Temple of Juno Lacinia (Crotone)

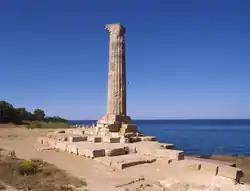
The ruins of the Temple of Hera Lacinia

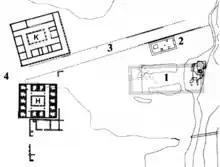
Sanctuary of Hera Lacinia 1:temple 2:Building B 3:Via Sacra H:hestiatorion K:katagoghion

The Temple of Juno Lacinia (as a Roman goddess, originally Hera Lacinia) is a ruined ancient Greek temple at the heart of a sanctuary dedicated to Hera located on Capo Colonna in Calabria, Italy, near Crotone (ancient Kroton). The main remaining feature is a Doric column with capital, about in height.